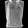
Label: Shirt